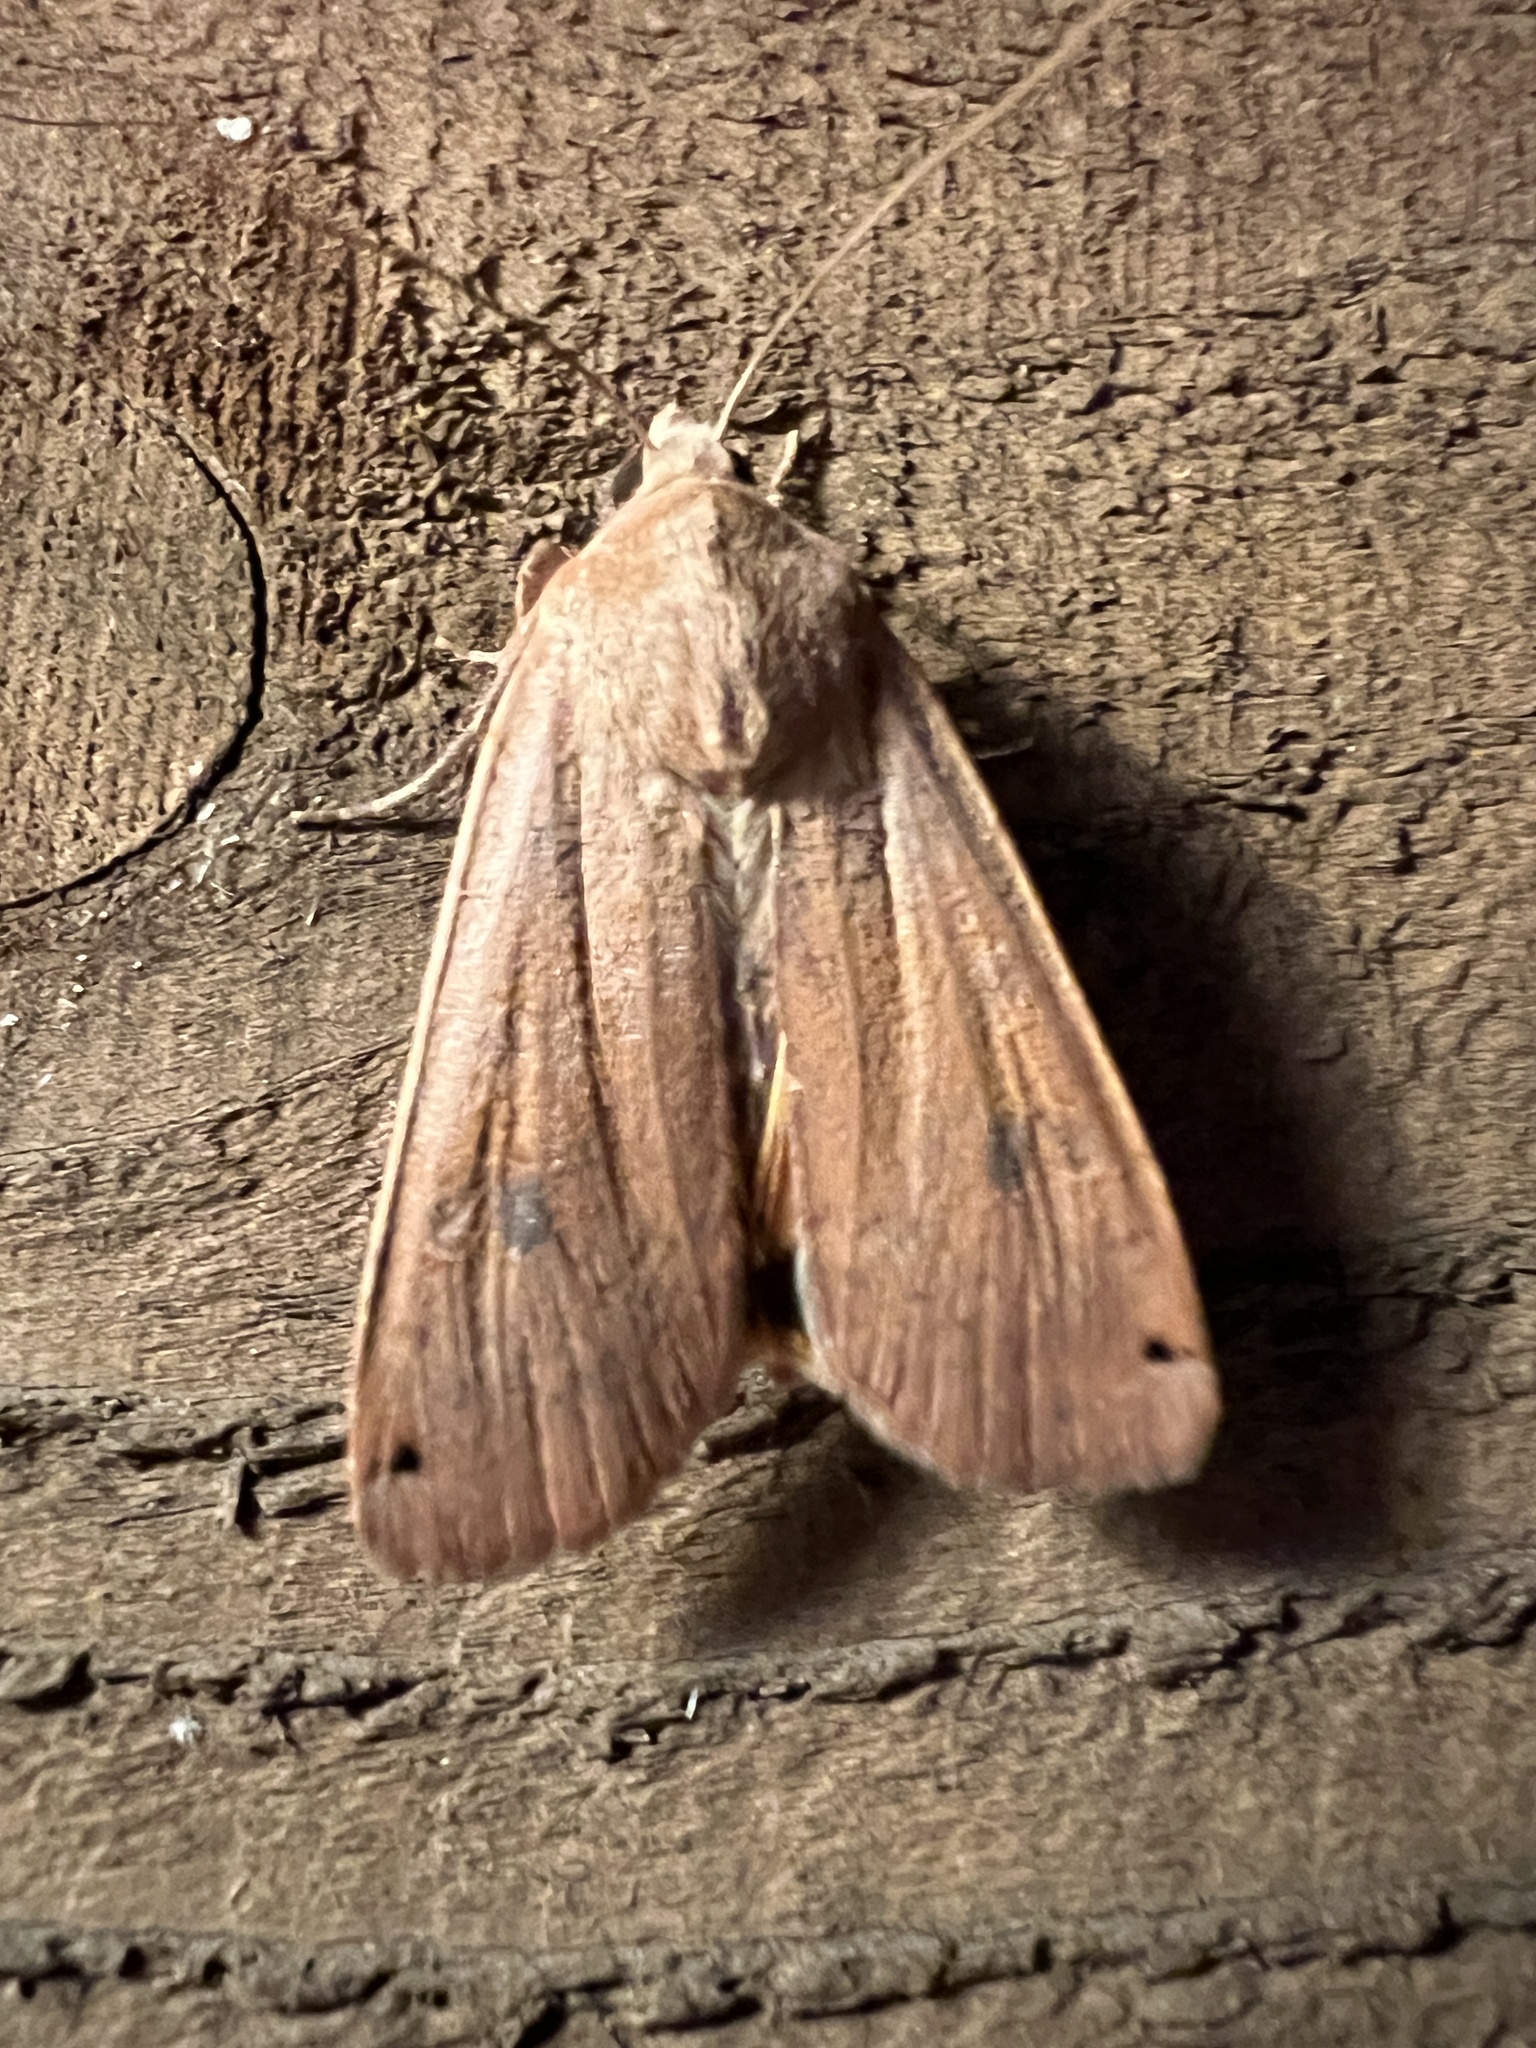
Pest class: cutworms